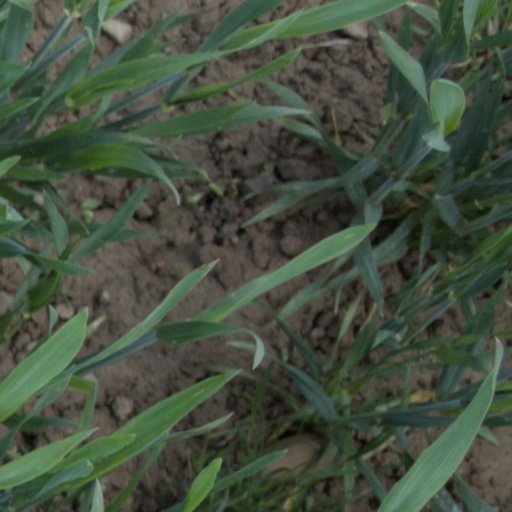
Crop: wheat